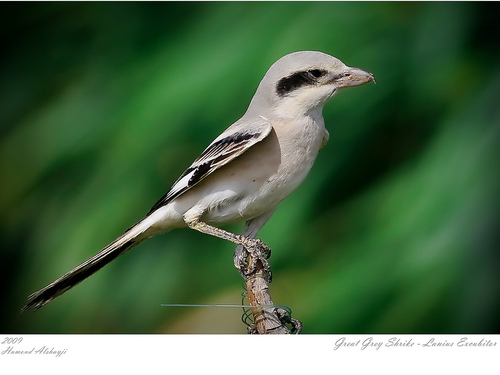
this all bird has a sloped grey head with a long black tail and mixed black and grey wings.
this bird has a large head and bill, a black cheek patch, and a white throat, breast, and belly.
this is a small grey bird with a black eye ring and a pointy beak.
this bird is a two tone grey bird, it has a small beak and has some black patches on the wings and tail feathers, also it has a striking black cheek patch.
this bird is pale grey with a black cheek patch, black tale, and black wingbars.
a small bird that has a grey crown, nape and white throat, breast and abdomen with short rough looking tarsus and feet.
a small gray bird with black cheek patches, gray wings with black wingbars, and black retrices.
a small bird with a small bill, and a grey crown
this bird has a grey bill and crown with a white throat and breast and belly.
a small gray bird with a black marking on the face.
Species: Great Grey Shrike